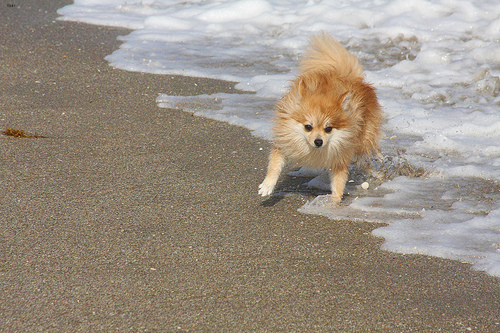
Breed: pomeranian